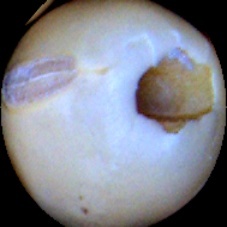
Label: Broken